Pantheon, Rome

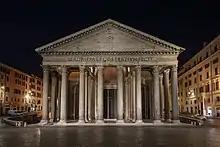
The portico

Since the Renaissance the Pantheon has been the site of several important burials. Among those buried there are the painters Raphael and Annibale Carracci, the composer Arcangelo Corelli, and the architect Baldassare Peruzzi. In the 15th century, the Pantheon was adorned with paintings: the best-known is the "Annunciation" by Melozzo da Forlì. Filippo Brunelleschi, among other architects, looked to the Pantheon as inspiration for their works.